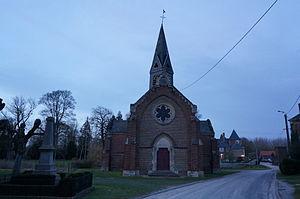
Vue du village.
Missy-lès-Pierrepont est une commune française située dans le département de l'Aisne, en région Hauts-de-France.